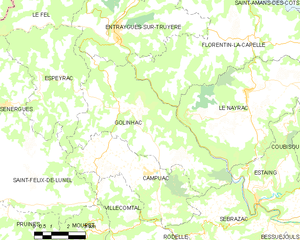
Golinhac est une commune française, située dans le département de l'Aveyron en région Occitanie.